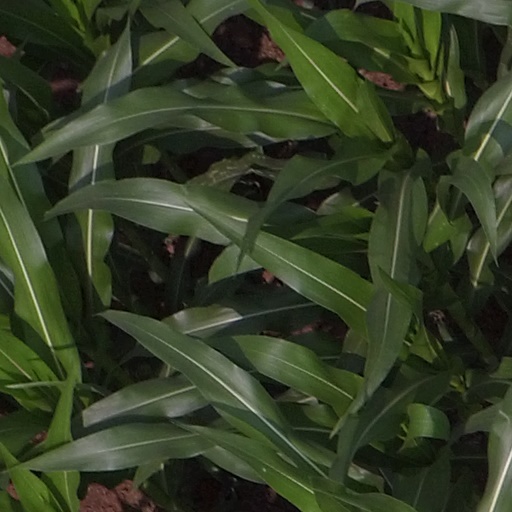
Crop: maize; corn